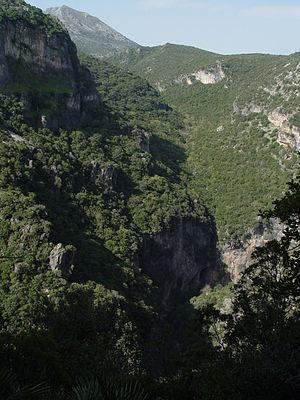
Située à l'extrémité méridionale de la péninsule Ibérique, l'Andalousie occupe une superficie de 87 268 km², qui en fait la deuxième communauté autonome espagnole la plus vaste après la Castille et León. Elle s'étend sur tout le sud du pays, et possède des côtes sur l'océan Atlantique et la mer Méditerranée.
Grazalema est une commune espagnole de la province de Cadix, en Andalousie. Le village, peuplé de 2 243 habitants en 2006, est situé en plein cœur du parc naturel de la Sierra de Grazalema, dont elle constitue l'un des points les plus visités. Les possibilités de randonnée, la beauté des paysages et l'authenticité préservée de la région ont contribué à en faire un des lieux incontournables du tourisme de la province. Ce secteur représente aujourd'hui la principale activité économique de la commune, aux côtés du pastoralisme.